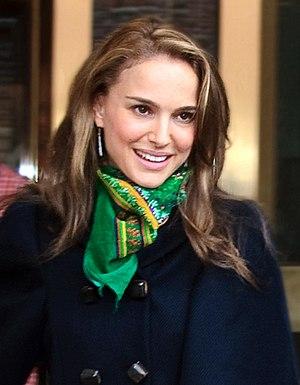
Natalie Portman à l'édition 2009 du festival international du film de Toronto.